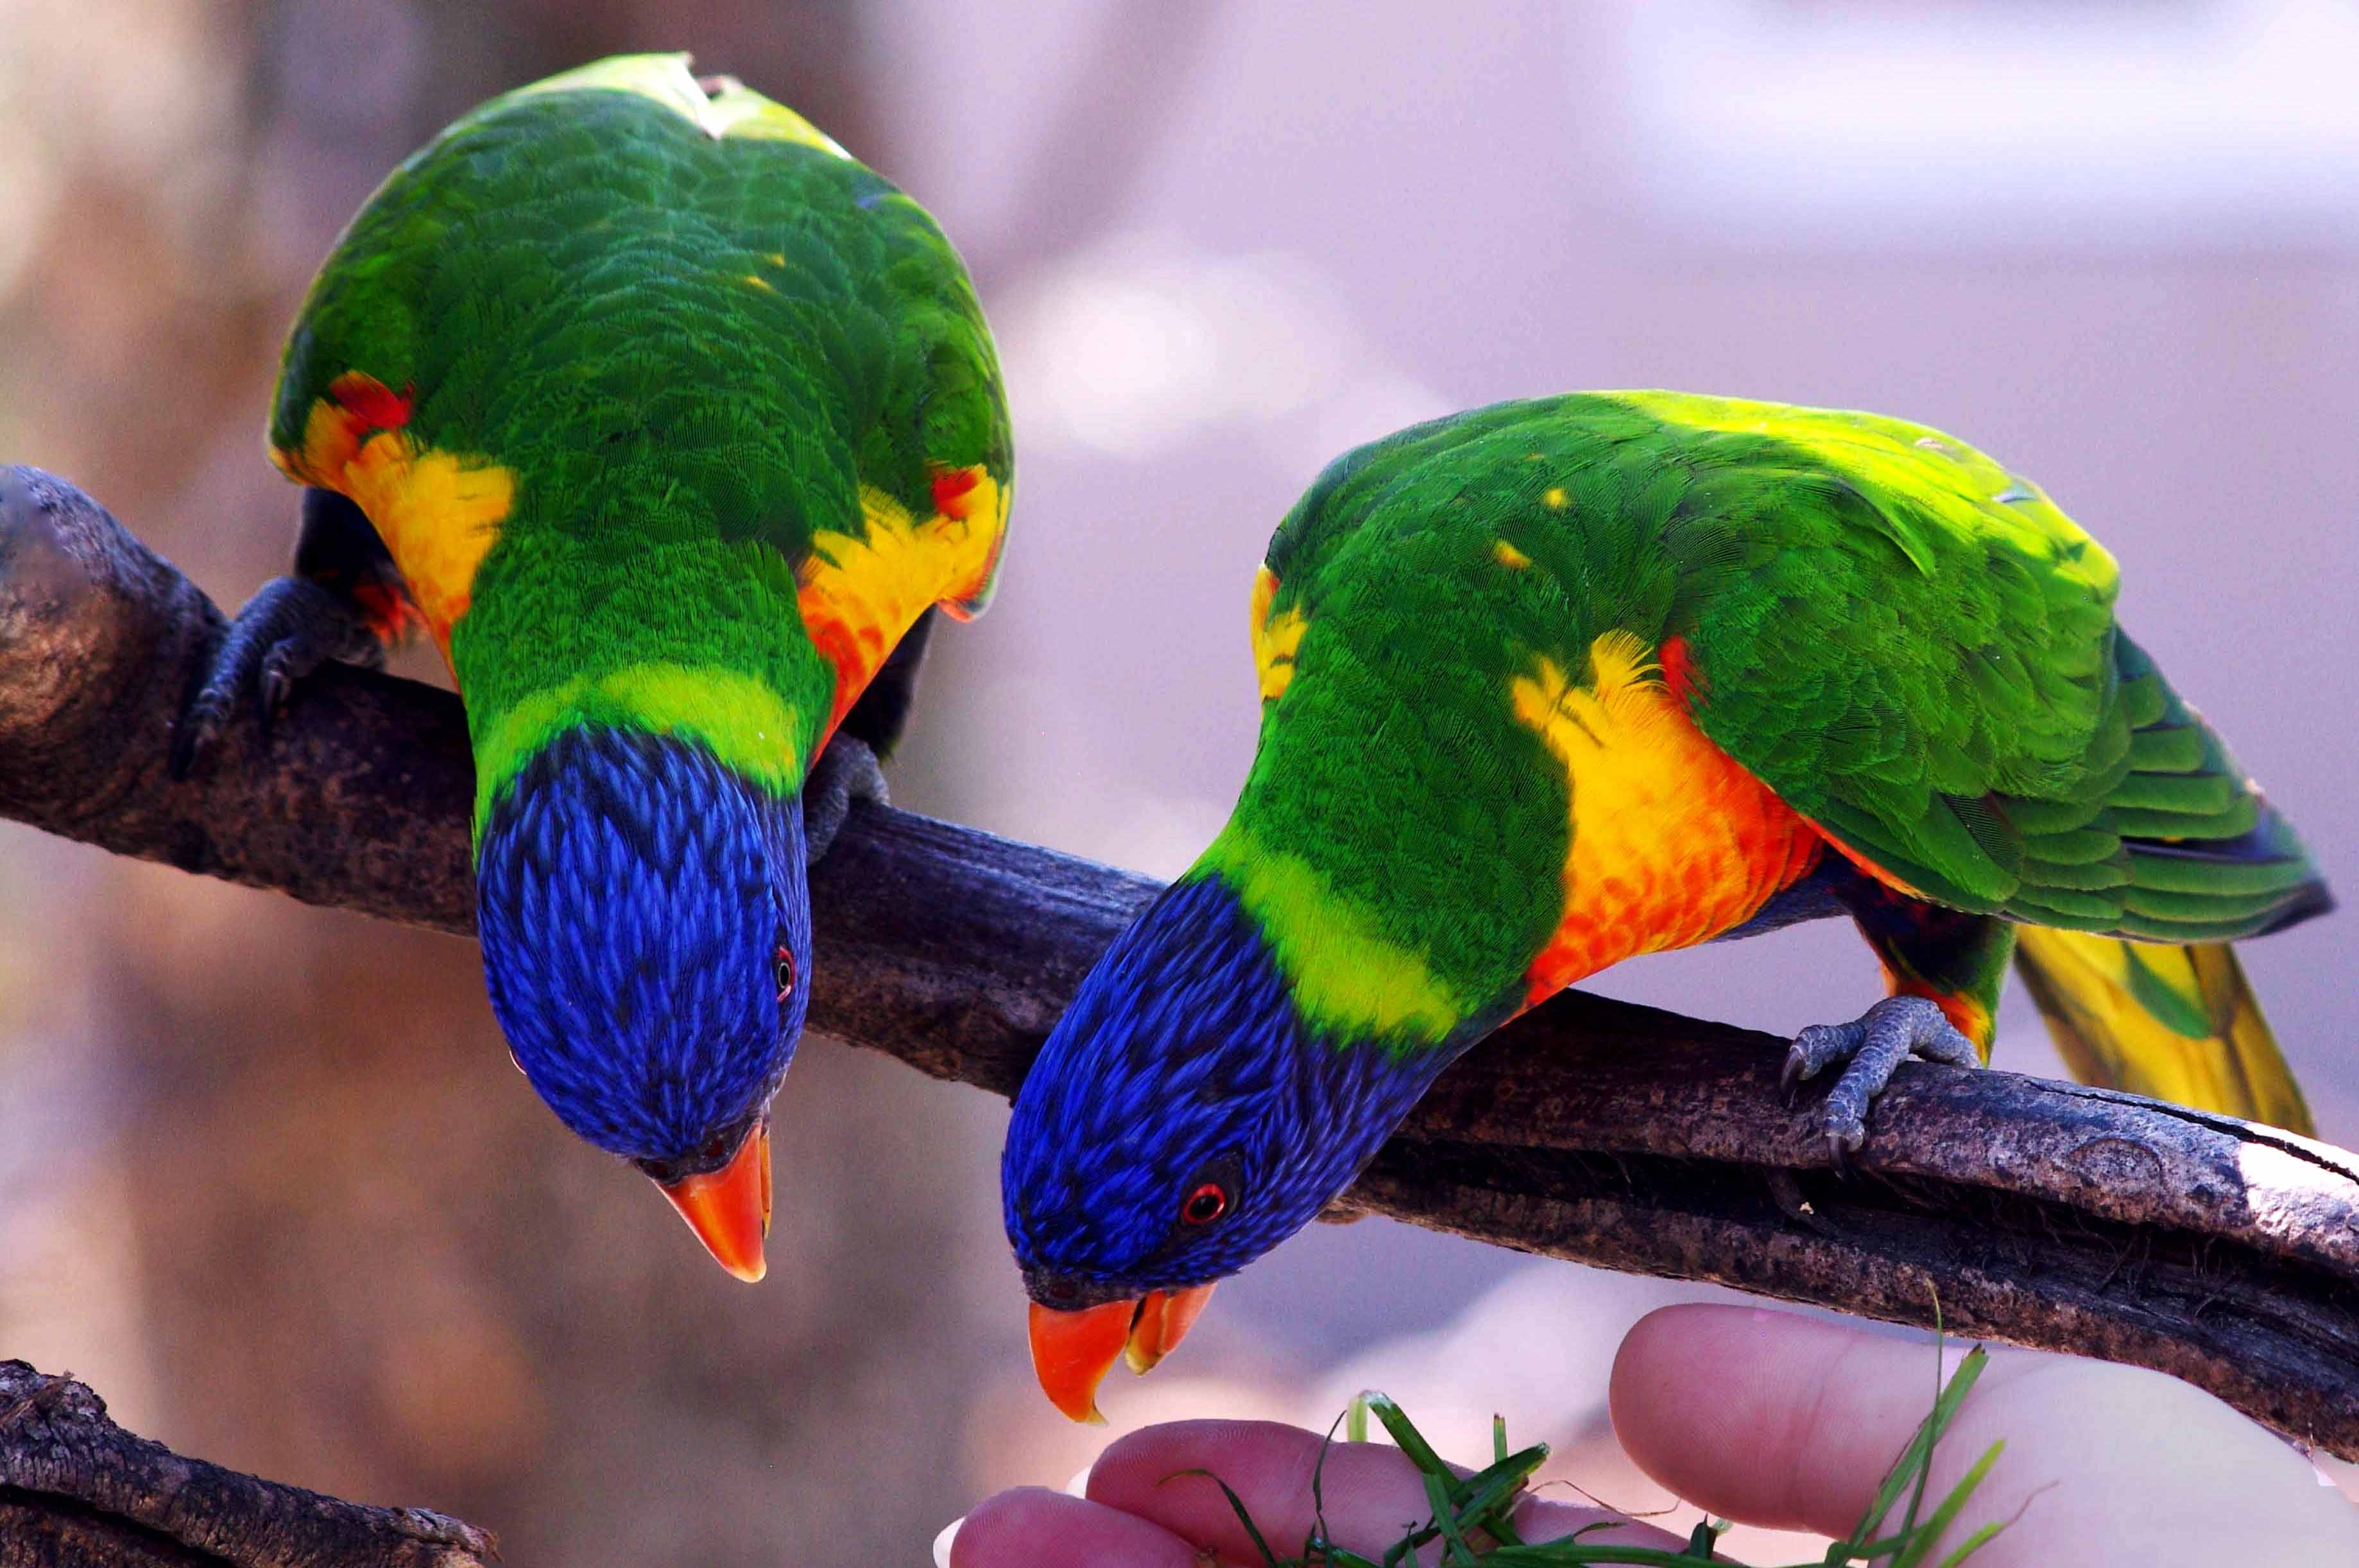
bird, wildlife, green, beak, color, fauna, lorikeet, macaw, vertebrate, parrot, parrots, parakeet, inseparable, common pet parakeet, villars dombes